Weapons Storage and Security System

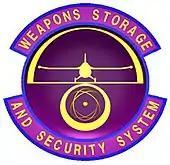
WS3 system logo

During the Cold War in Europe, US and NATO bases used by the Quick Reaction Alert readiness forces stored their nuclear bombs in heavily secured weapon storage areas located on or in the vicinity of the base. The process of transferring and mounting the weapons to the aircraft took several hours and required a large coordinated team of security, transportation and engineer personnel; when the alert or exercise was called off, it took an equal amount of time and trouble to return the weapons to the bunkers.